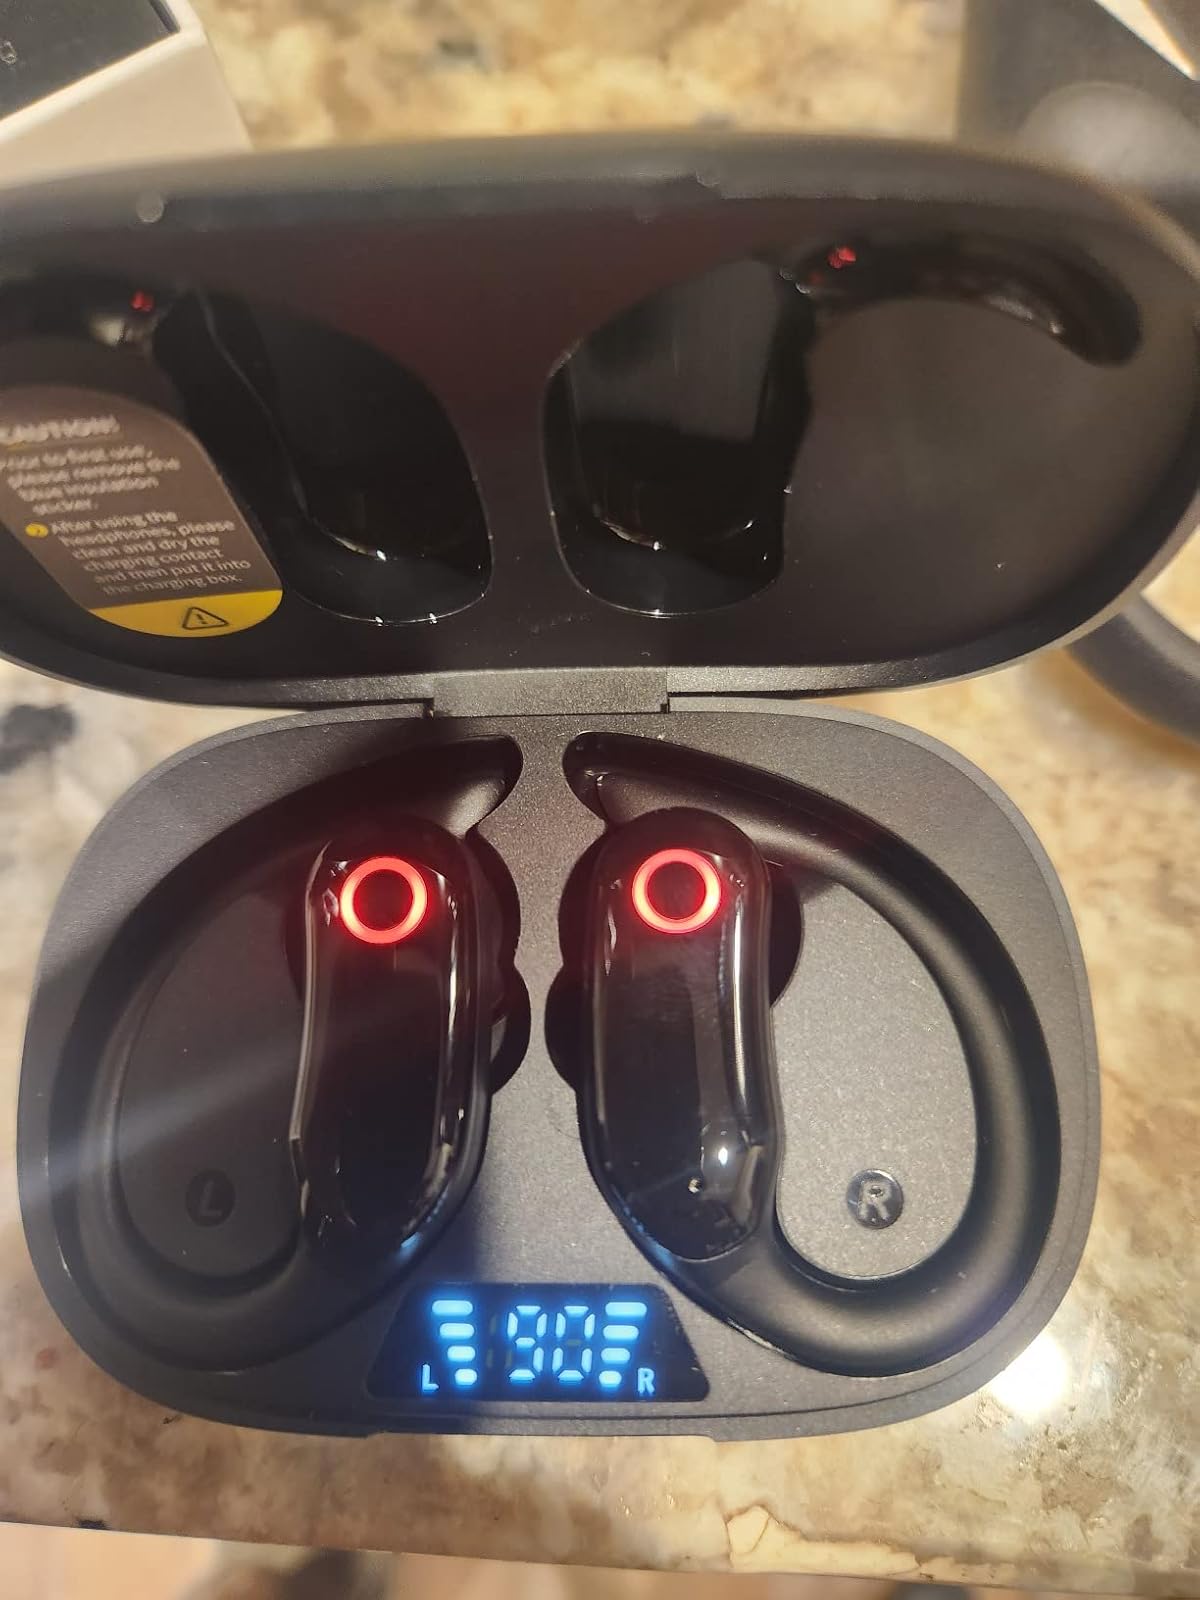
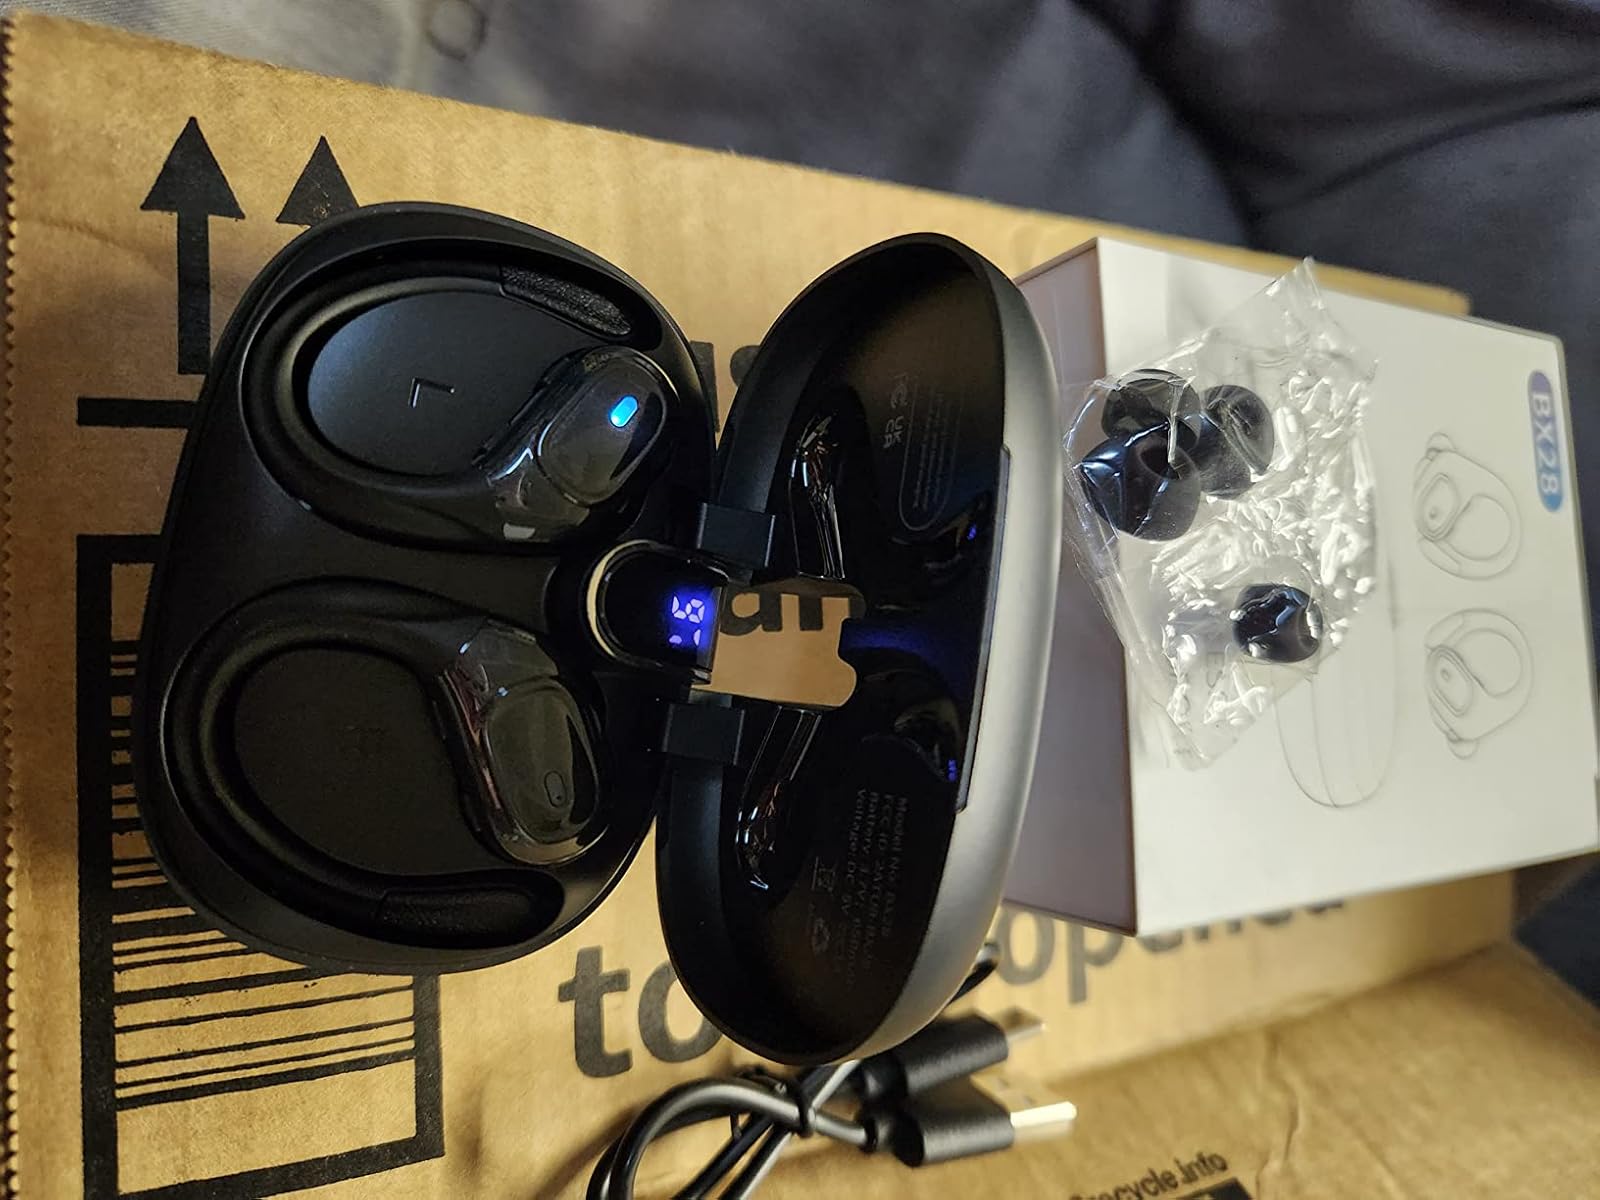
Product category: earbuds
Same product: no